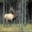
Label: deer